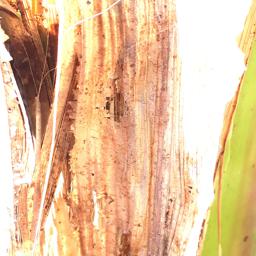
Label: BACTERIAL SOFT ROT